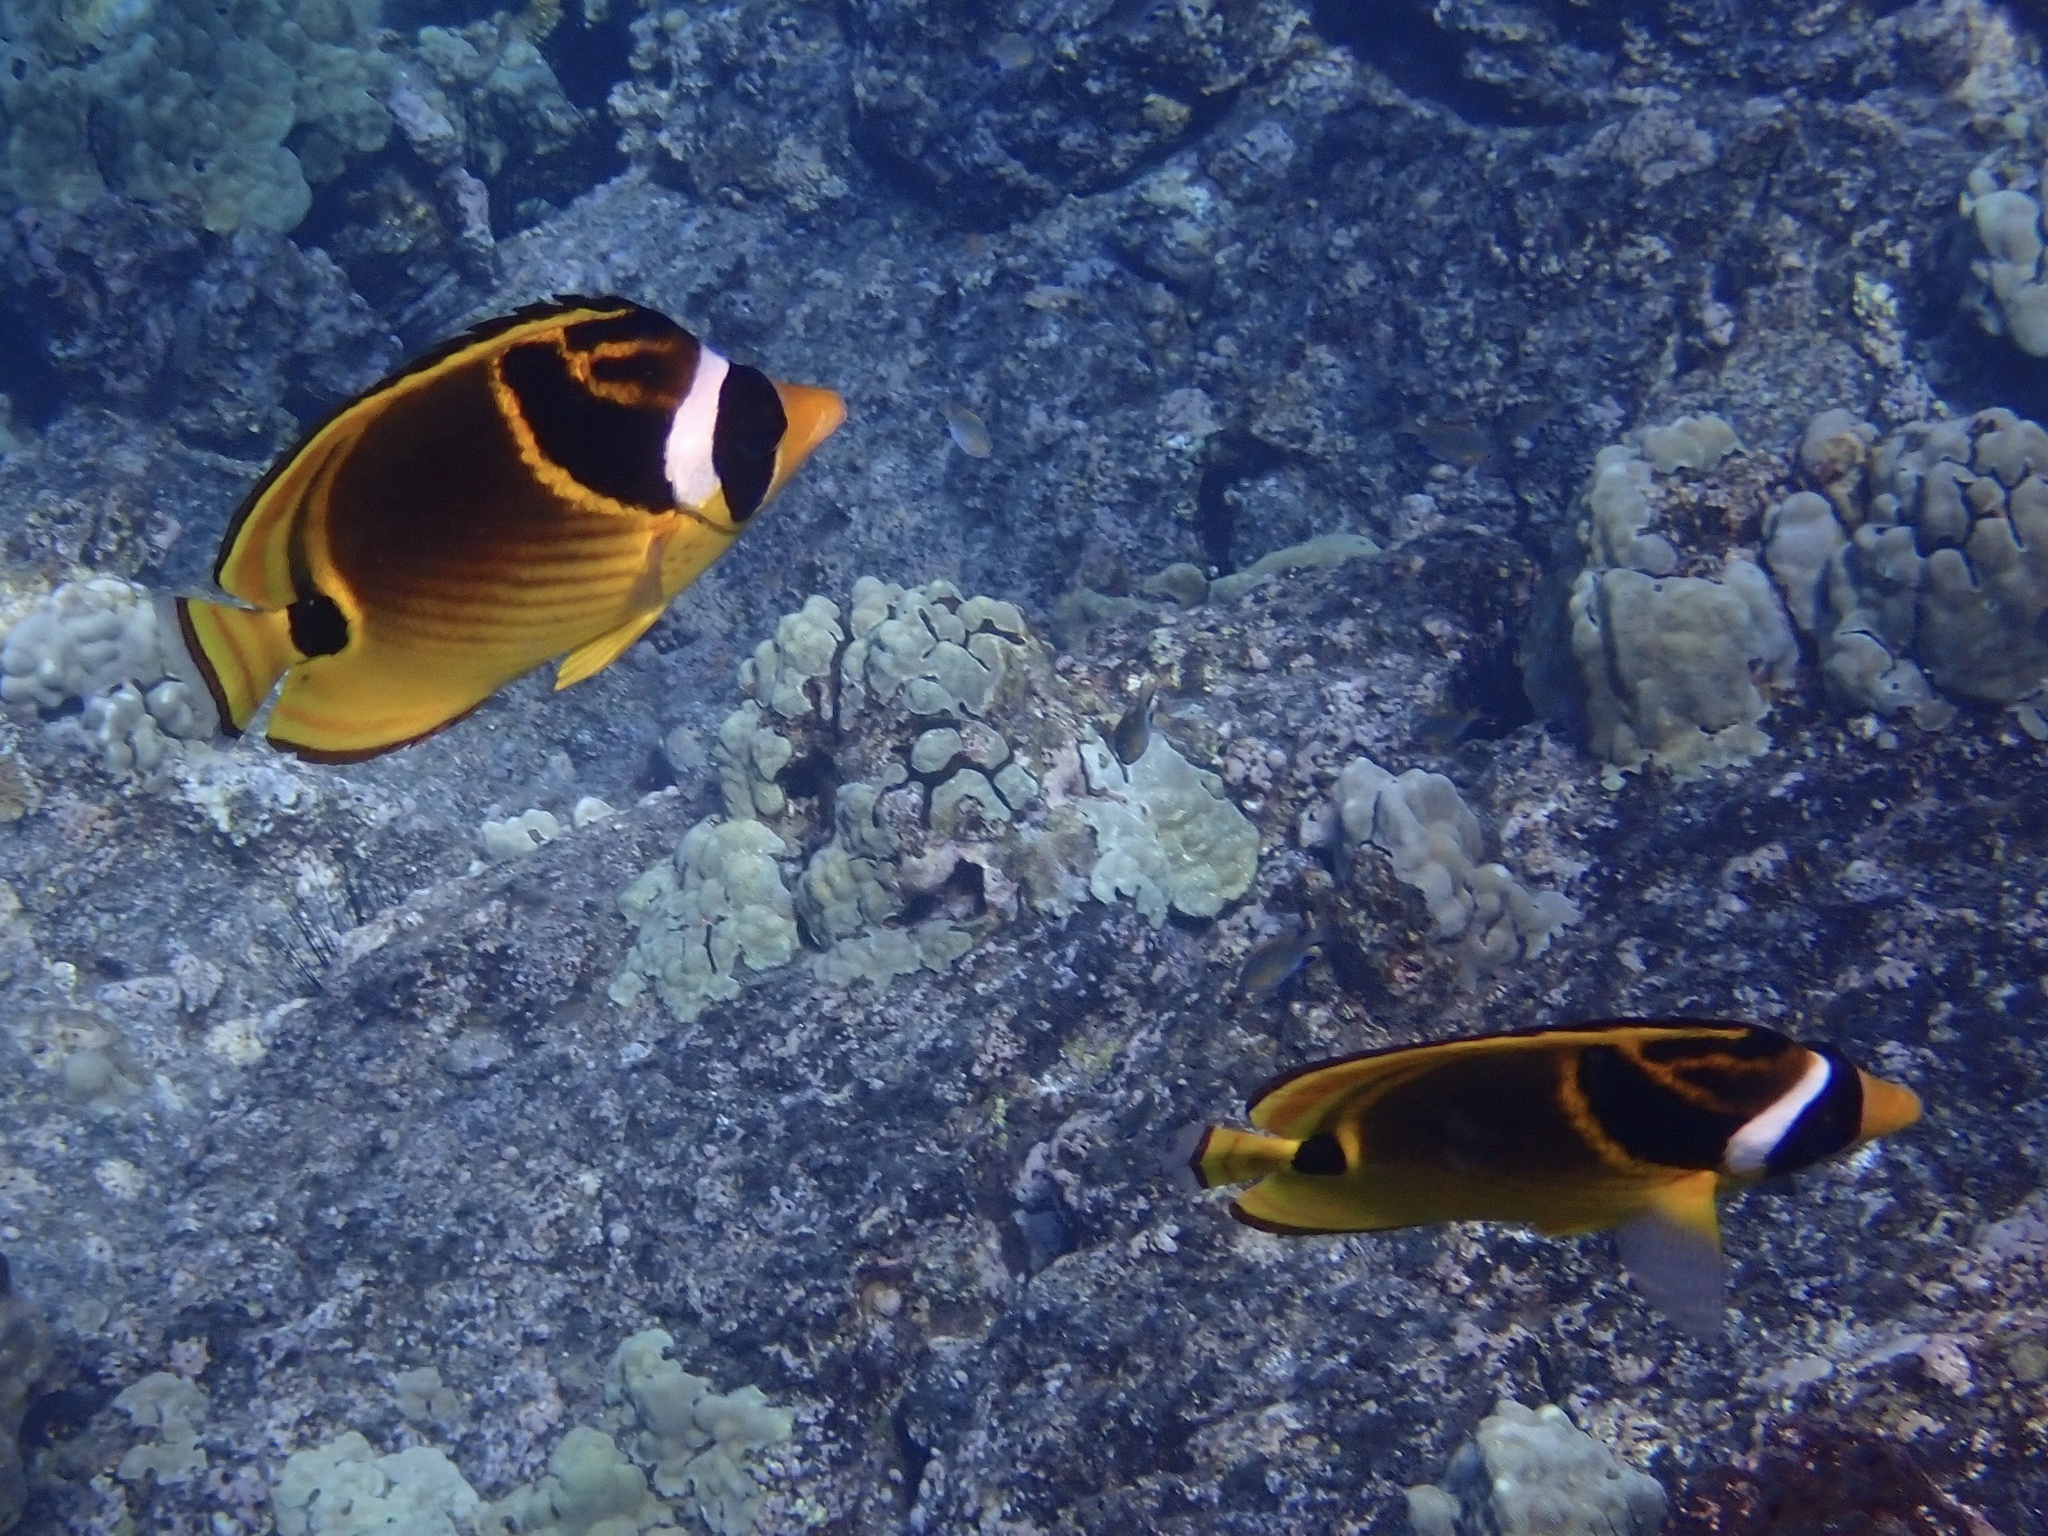
Chaetodon lunula (Raccoon Butterflyfish)